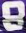
Number: 8